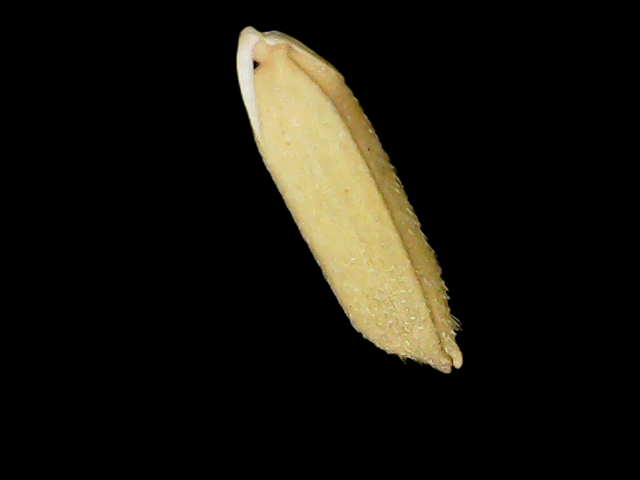
Rice variety: Binadhan26